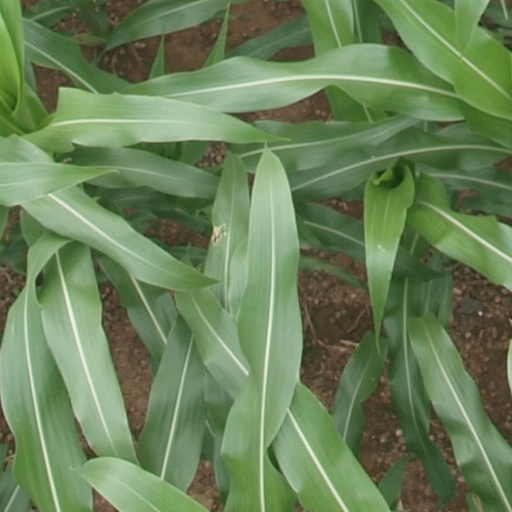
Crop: maize; corn